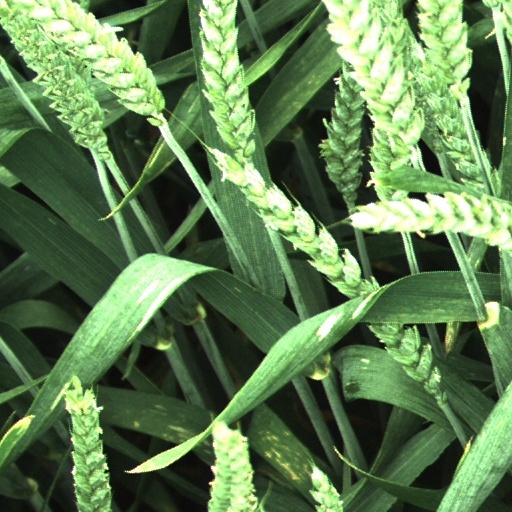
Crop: wheat